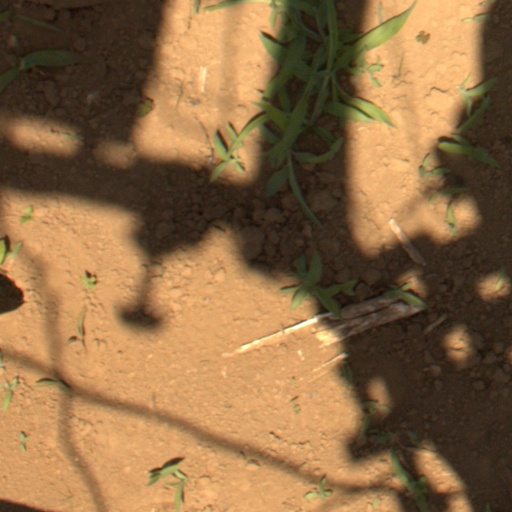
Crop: Jerusalem artichoke